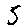
Label: 5